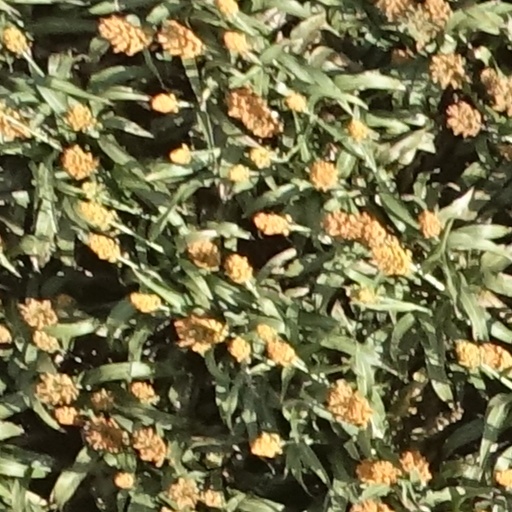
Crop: sorghum